Quenangen Mining Association

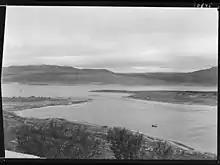
Kvænang Fjord, where the Quenangen Mining Association was established around 1826.

The Quenangen Mining Association was an English industry that operated copper mines in the area surrounding the Kvænangen fjord in Northern Norway in the 1800s.